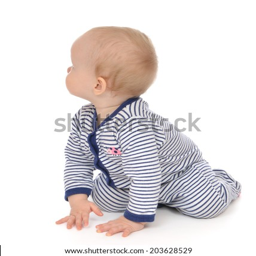
infant child baby toddler sitting crawling backwards looking at the corner on a white background #